Giovanni Barrella

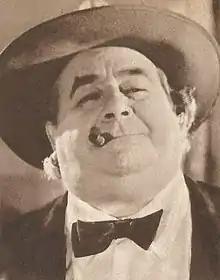

Giovanni Barrella (30 November 1884 – 23 September 1967) was an Italian film actor, writer and painter.